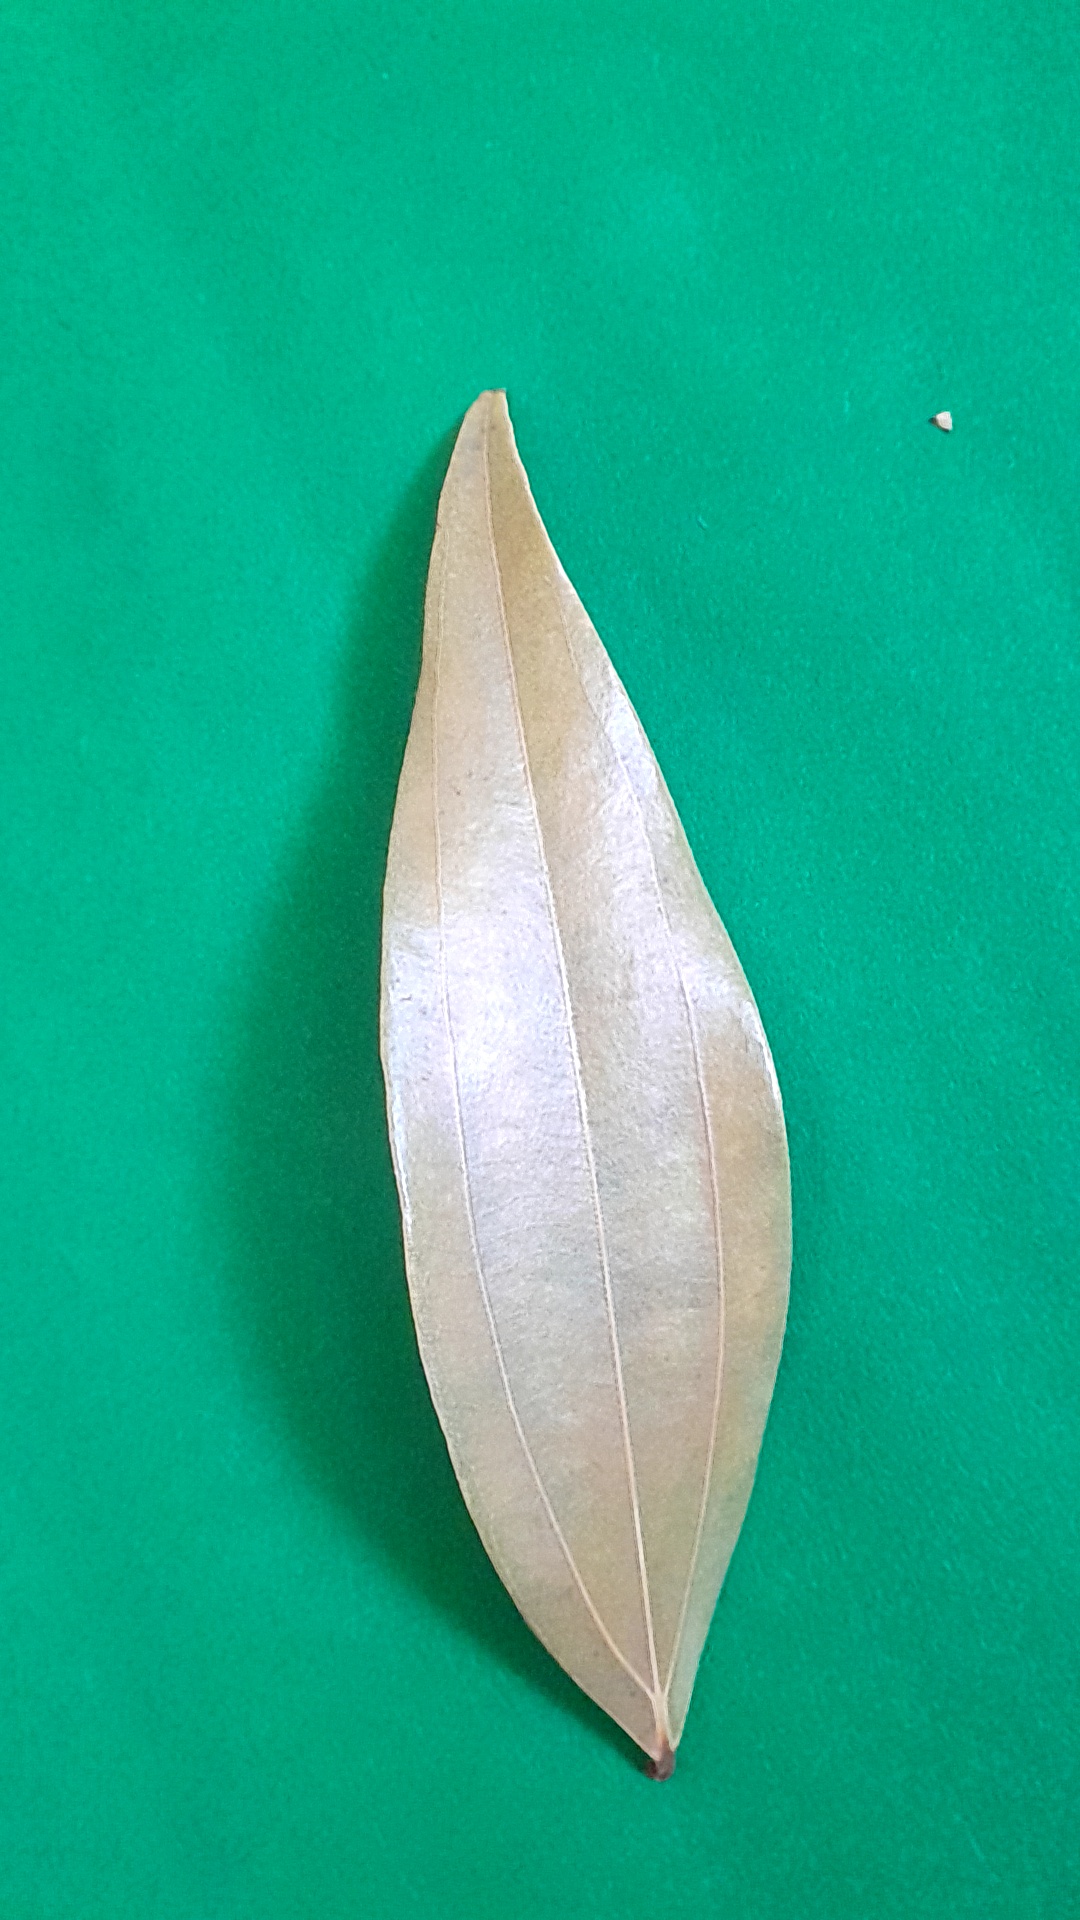
Label: Dry Leaf